Chris Baumann

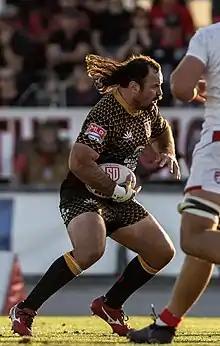
San Diego Legion 2022

Chris Baumann (born 18 May 1987) is an American rugby union player who currently plays for the San Diego Legion of Major League Rugby (MLR) as a tighthead prop.